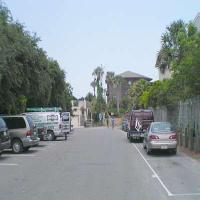
Weather: sun or clear